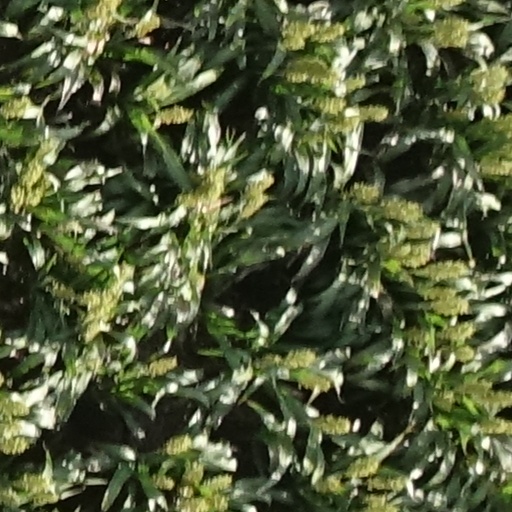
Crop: sorghum